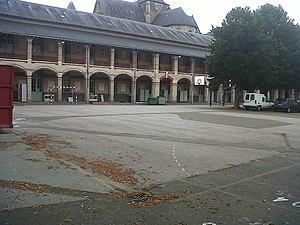
Travaux en 2012 au Collège Berthelot.
L'ancien lycée de jeunes filles du Mans, aussi nommé lycée Berthelot est un édifice français situé dans la ville du Mans. Il se situe rue Berthelot à la démarcation des quartiers Saint-Nicolas, Jacobins et Bollée. Le bâtiment abrite aujourd'hui le collège Berthelot. Les bâtiments furent créés en 1906, plus de quatre ans après la prise de décision définitive de sa construction. Il fut alors divisé en trois grands bâtiments : un nord, un ouest et un sud. Le lycée est inauguré par de nombreuses fêtes les 11 et 12 mai 1907. À l'époque, il est le seul lycée de jeunes filles de la ville et la troisième grande institution d'enseignement public avec le lycée public pour garçons et l'école normale du Mans.